Culture of Canada

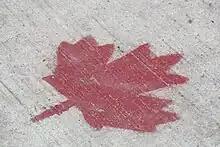
The maple leaf is the symbol most associated with Canadian identity.

Canada's large geographic size, the presence of a significant number of indigenous peoples, the conquest of one European linguistic population by another and relatively open immigration policy have led to an extremely diverse society. As a result, the issue of Canadian identity remains under scrutiny.